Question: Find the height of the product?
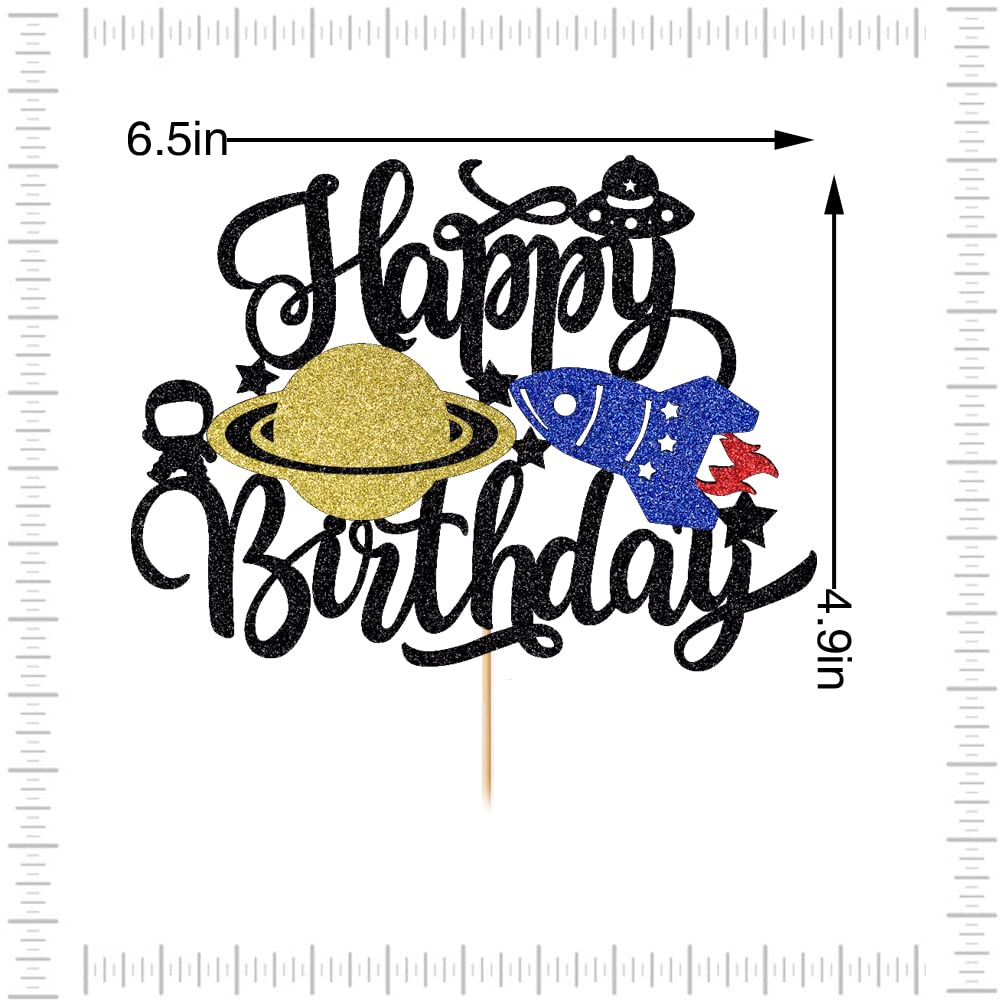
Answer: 4.9 inch